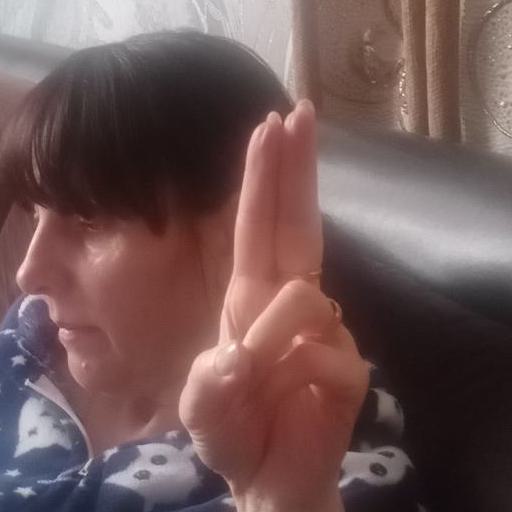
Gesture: two_up